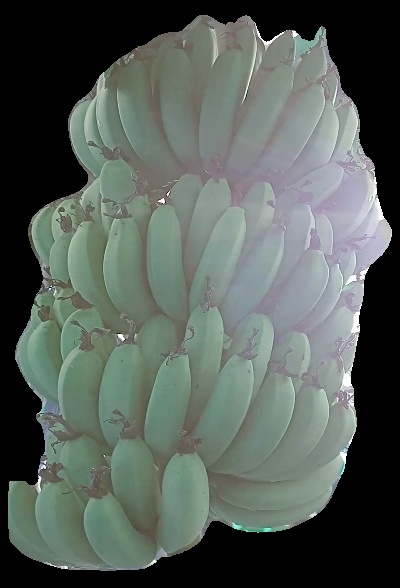
Variety: pachbale
Grade: grade1